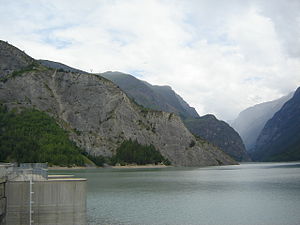
Romanche / Opdæmning
Romanche er en 78 km lang bjergflod i departementerne Hautes-Alpes og Isère i Frankrig. Den er en biflod fra højre til Drac, som igen er en biflod til Isère. Den har sit udspring i den nordlige del af Massif des Écrins i Dauphiné-Alperne og munder ud i Drac i Champ-sur-Drac, syd for Grenoble. De største bifloder er Vénéon og Eau d'Olle. Romanche løber ind i floden Drac ved byen Champ-sur-Drac syd for Grenoble.